2014 Ukrainian presidential election

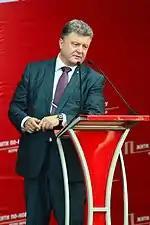

The Central Election Commission of Ukraine (CEC) had registered 543 international official observers on 2 May 2014. On 23 May (two days before the election) this number had risen to 3,607 (CEC had completed the registration of observers on 19 May but on 23 May had allowed 823 members of the observer organization European Platform for Democratic Elections). Among others OSCE's Office for Democratic Institutions and Human Rights, OSCE's Parliamentary Assembly, the Ukrainian World Congress and the United States sent observers. OSCE deployed 100 long-term observers and 900 short-term observers. On 9 May 2014 U.S. Assistant Secretary for European and Eurasian Affairs Victoria Nuland stated her country would support 255 long-term and more than 3,300 short-term observers. Russia did not send observers. Other Commonwealth of Independent States members also did not send observers; because Ukraine had not sent an invitation to the CIS Election Monitoring Organisation.